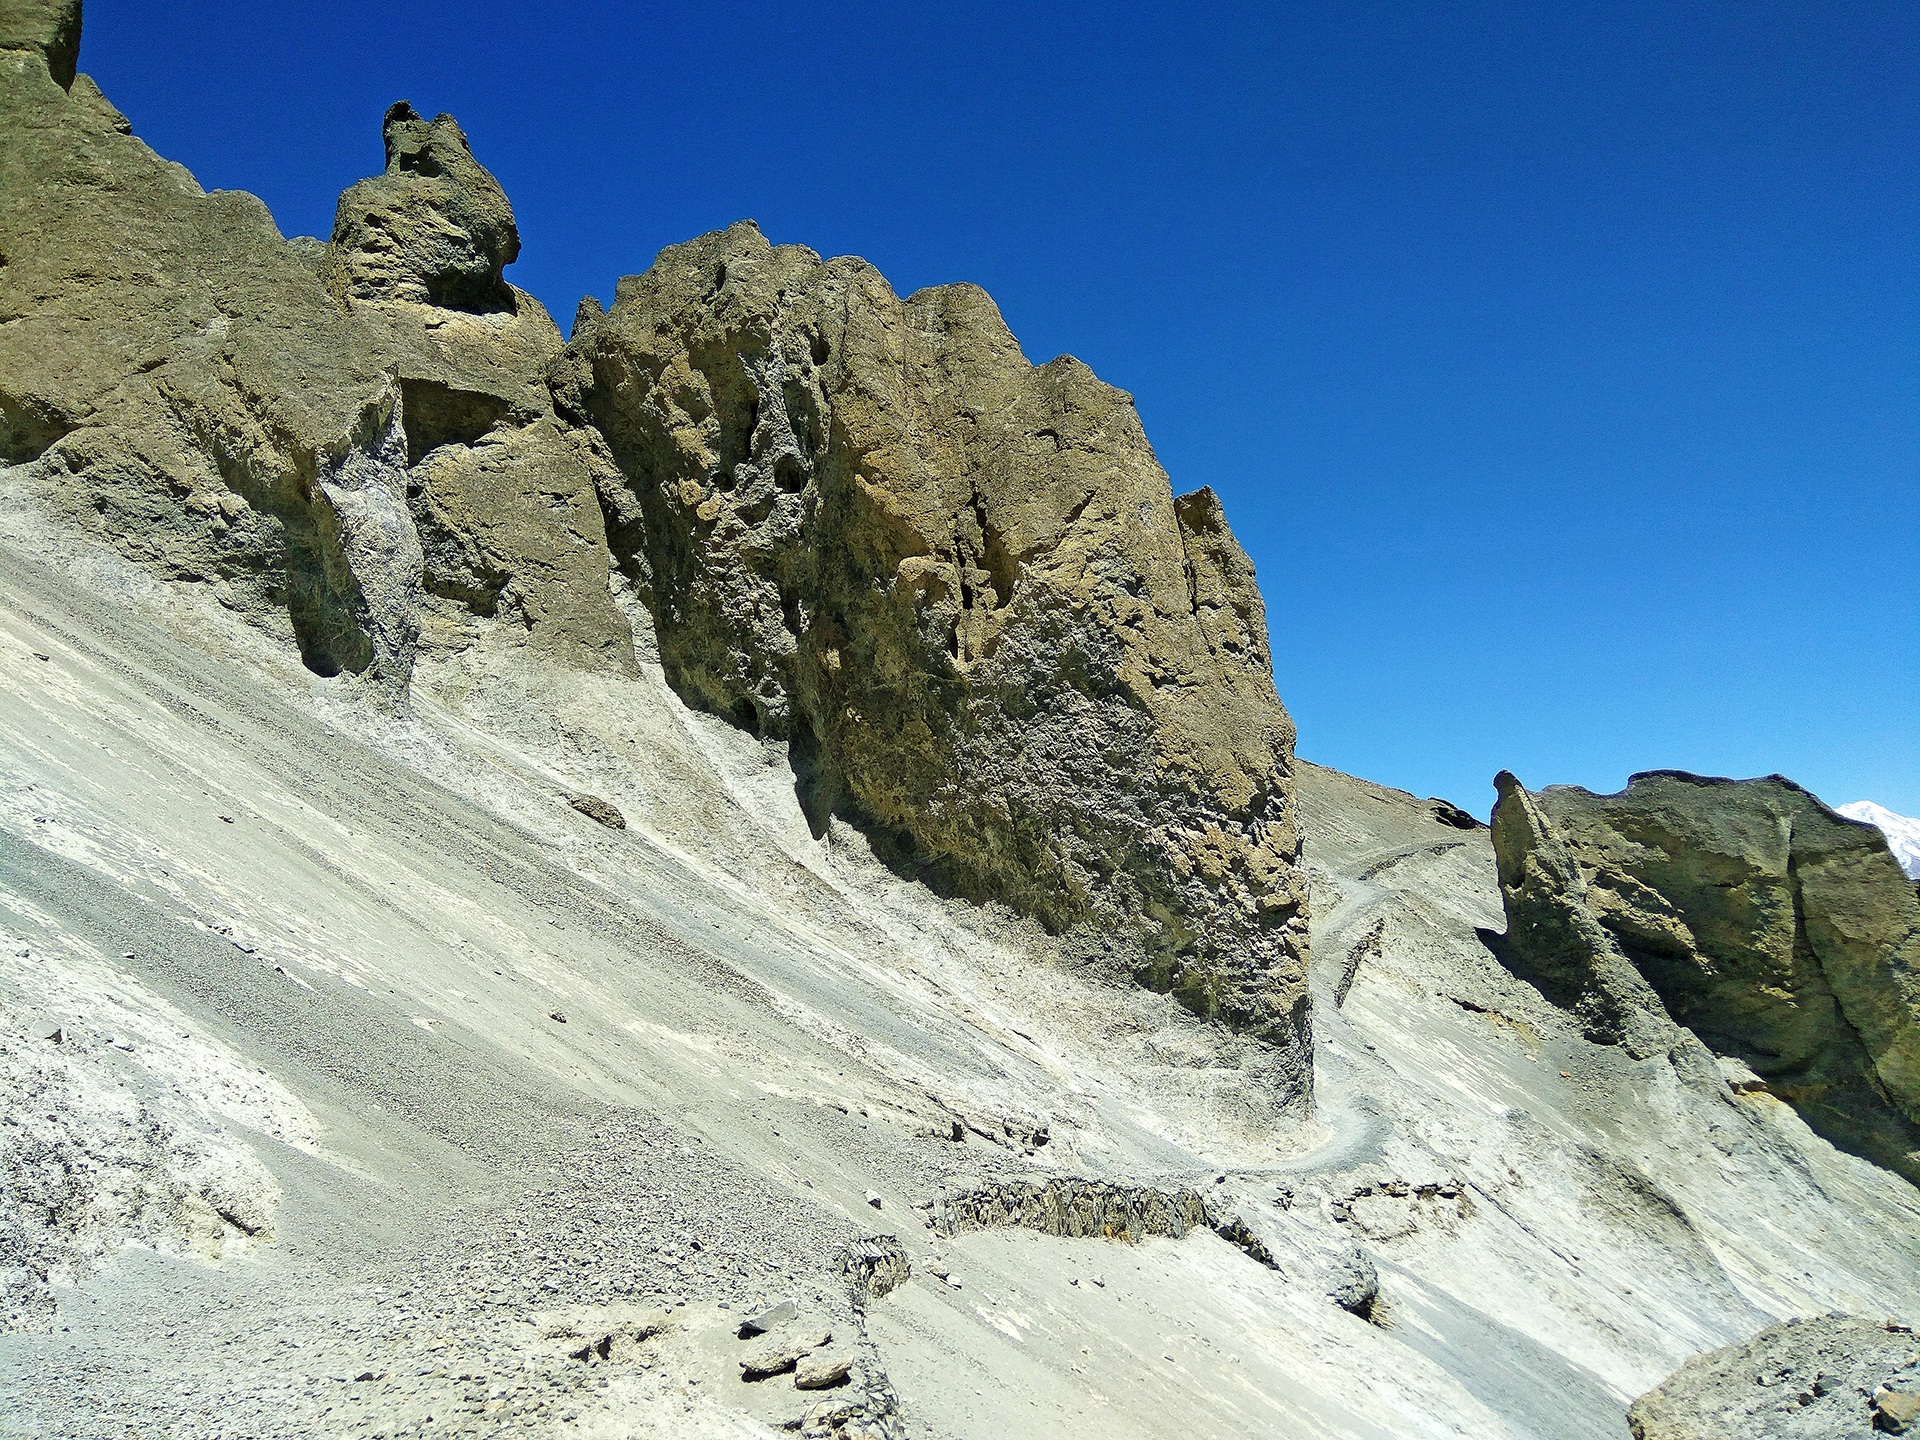
wilderness, walking, mountain, snow, hiking, hill, adventure, valley, mountain range, cliff, terrain, ridge, summit, mountaineering, geology, sports, alps, backpacking, badlands, plateau, cirque, landform, mountain pass, geographical feature, mountainous landforms, geological phenomenon, ar te, nepal landscape, manang hill, dangerous hill way, landslide way, nepal hill